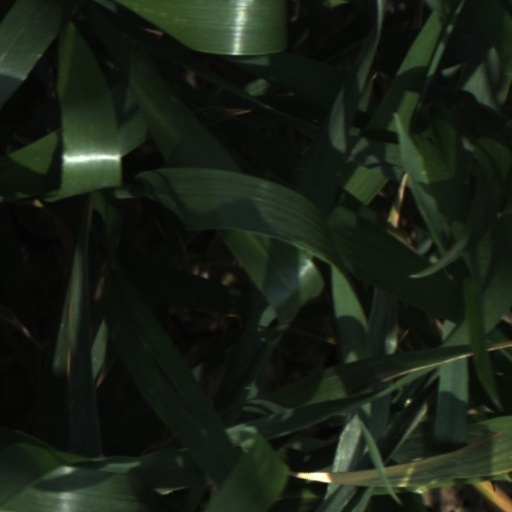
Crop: wheat